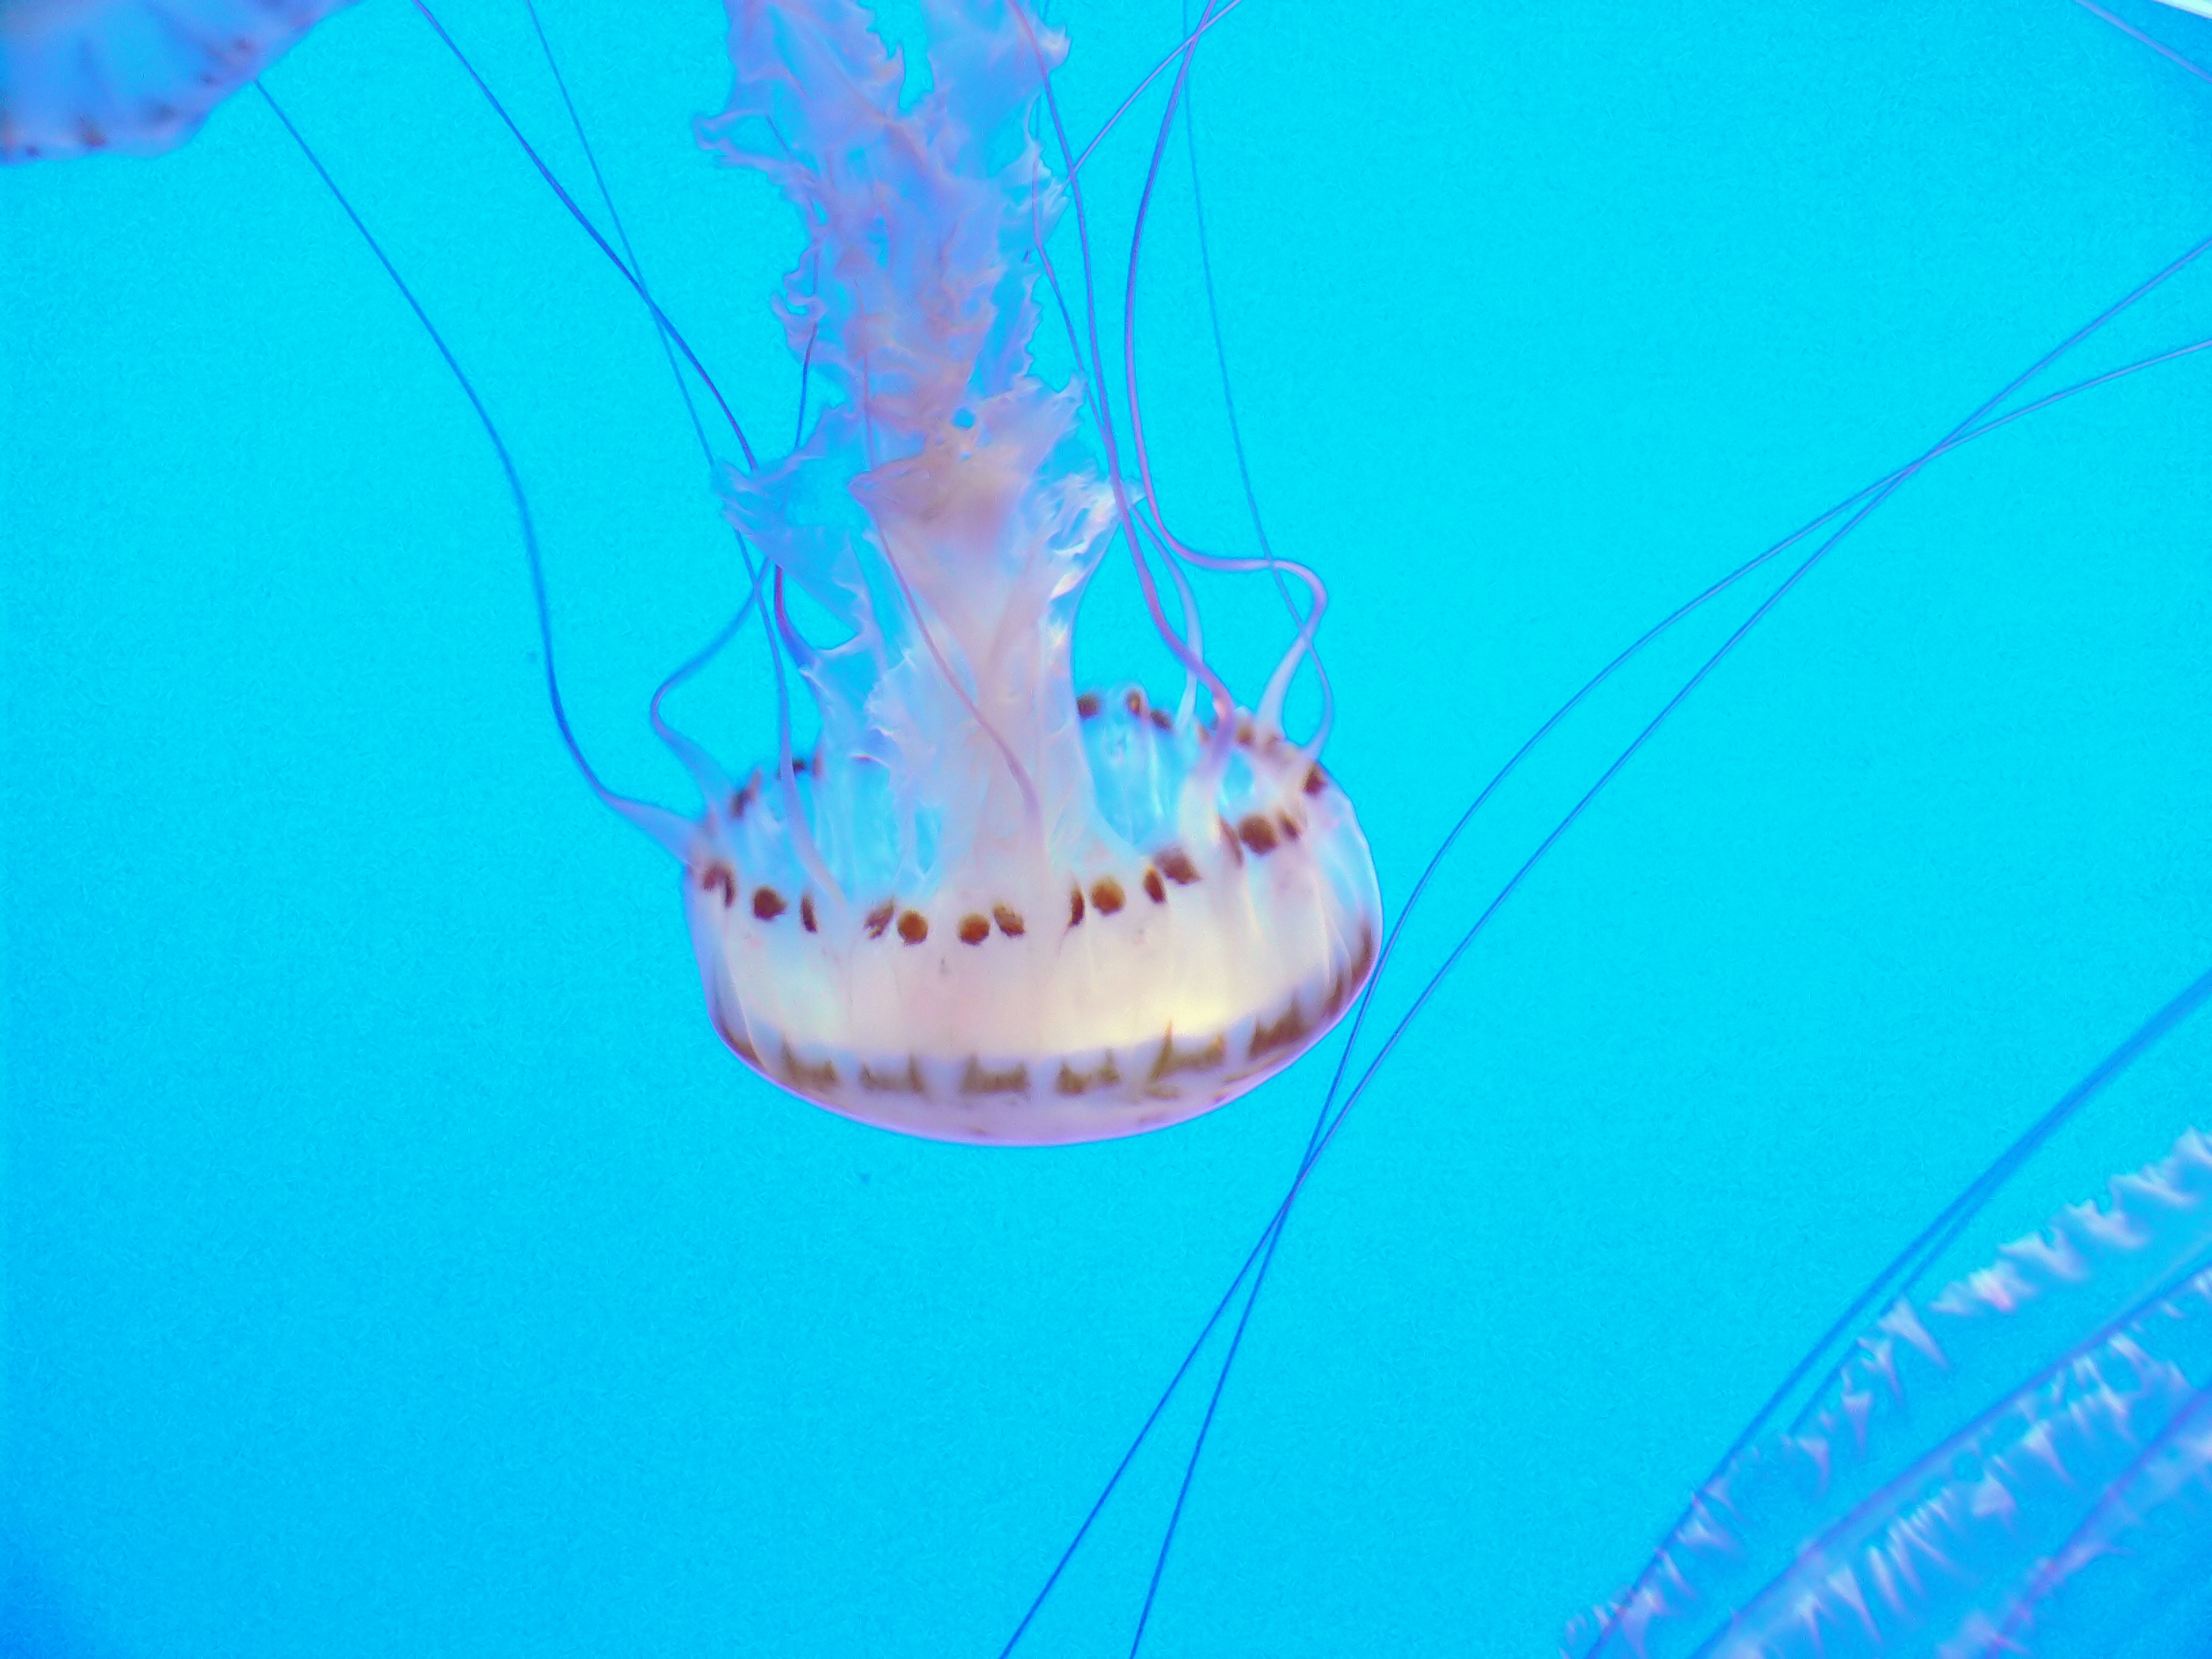
biology, jellyfish, blue, fish, invertebrate, human body, aquarium, cnidaria, crabs, organ, fishintanks, montereyaquarium, appleanemone, fisheatinganemone, crustaceans, montereybayaquarium, tooth, organism, marine biology, marine invertebrates